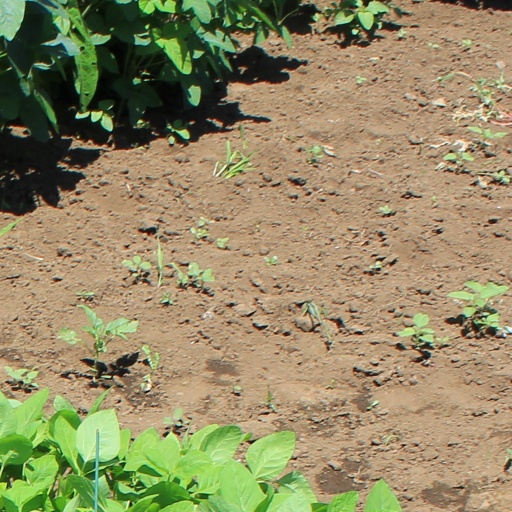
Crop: soybean